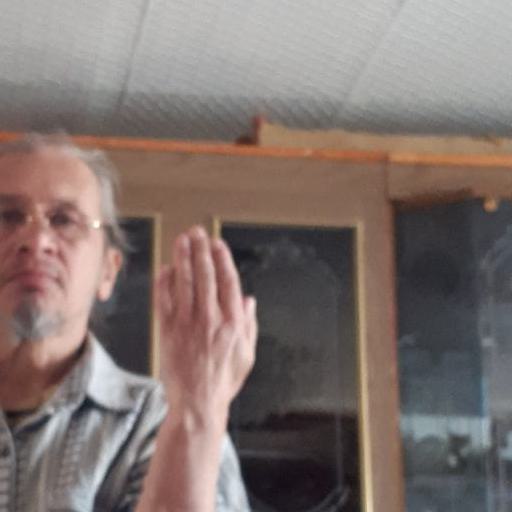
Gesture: stop_inverted